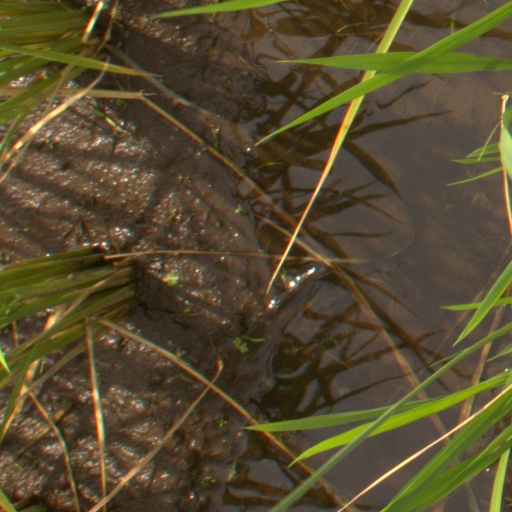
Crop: rice